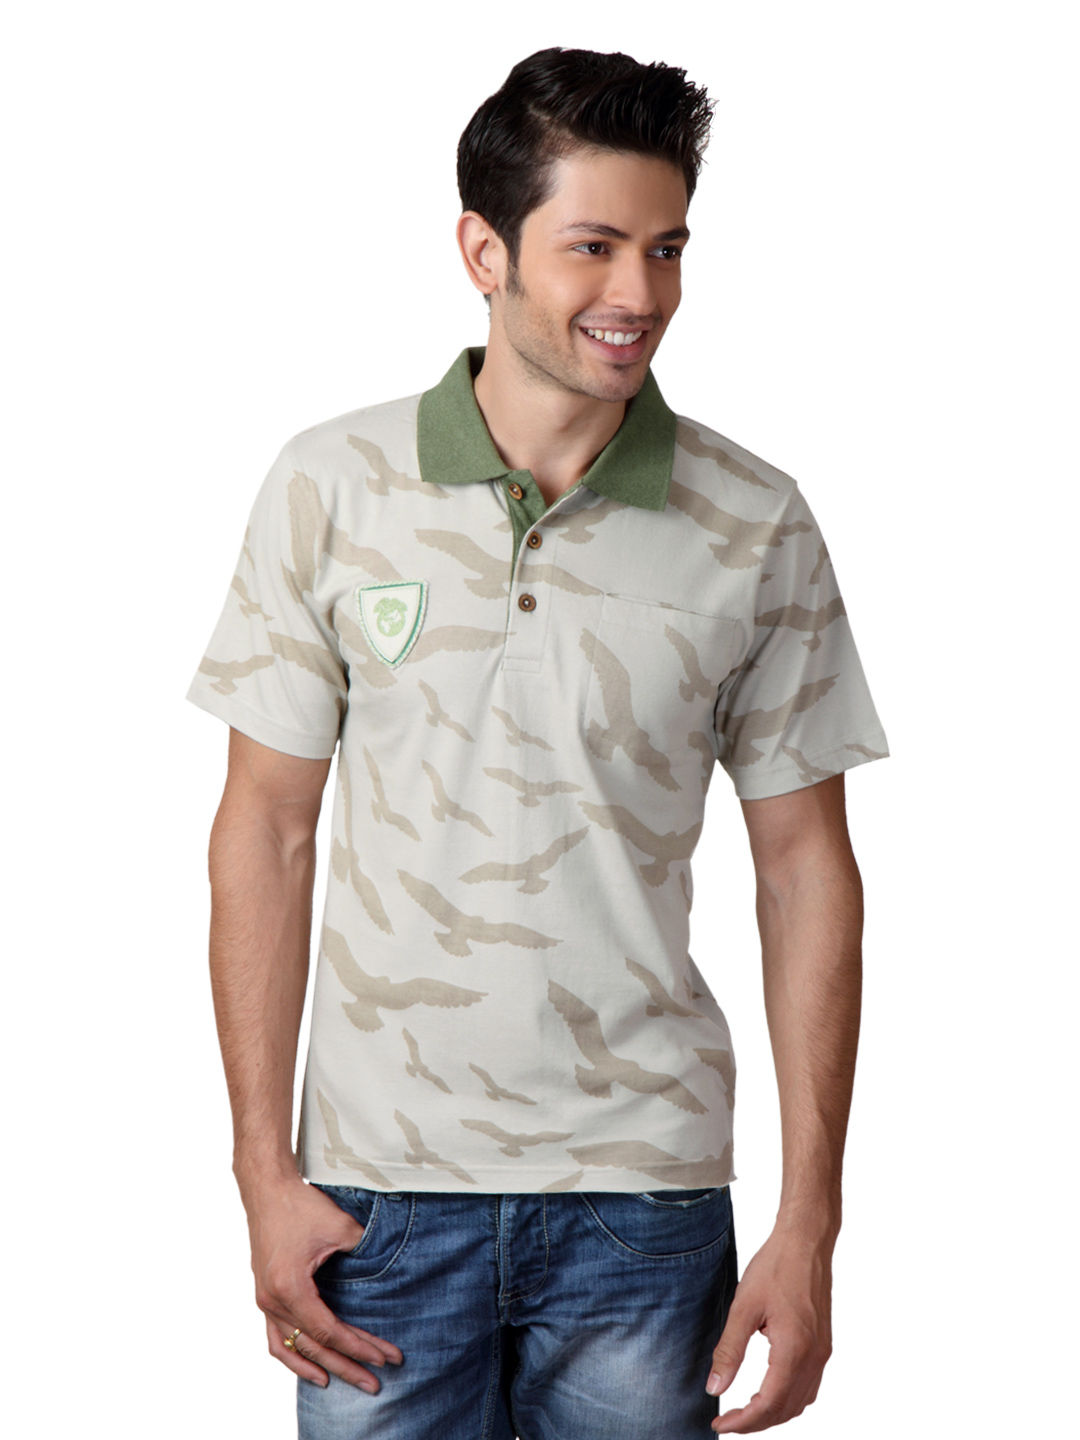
Do U Speak Green Men Beige T-Shirt
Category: Apparel / Topwear / Tshirts
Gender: Men
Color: Beige
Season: Summer 2012
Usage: Casual